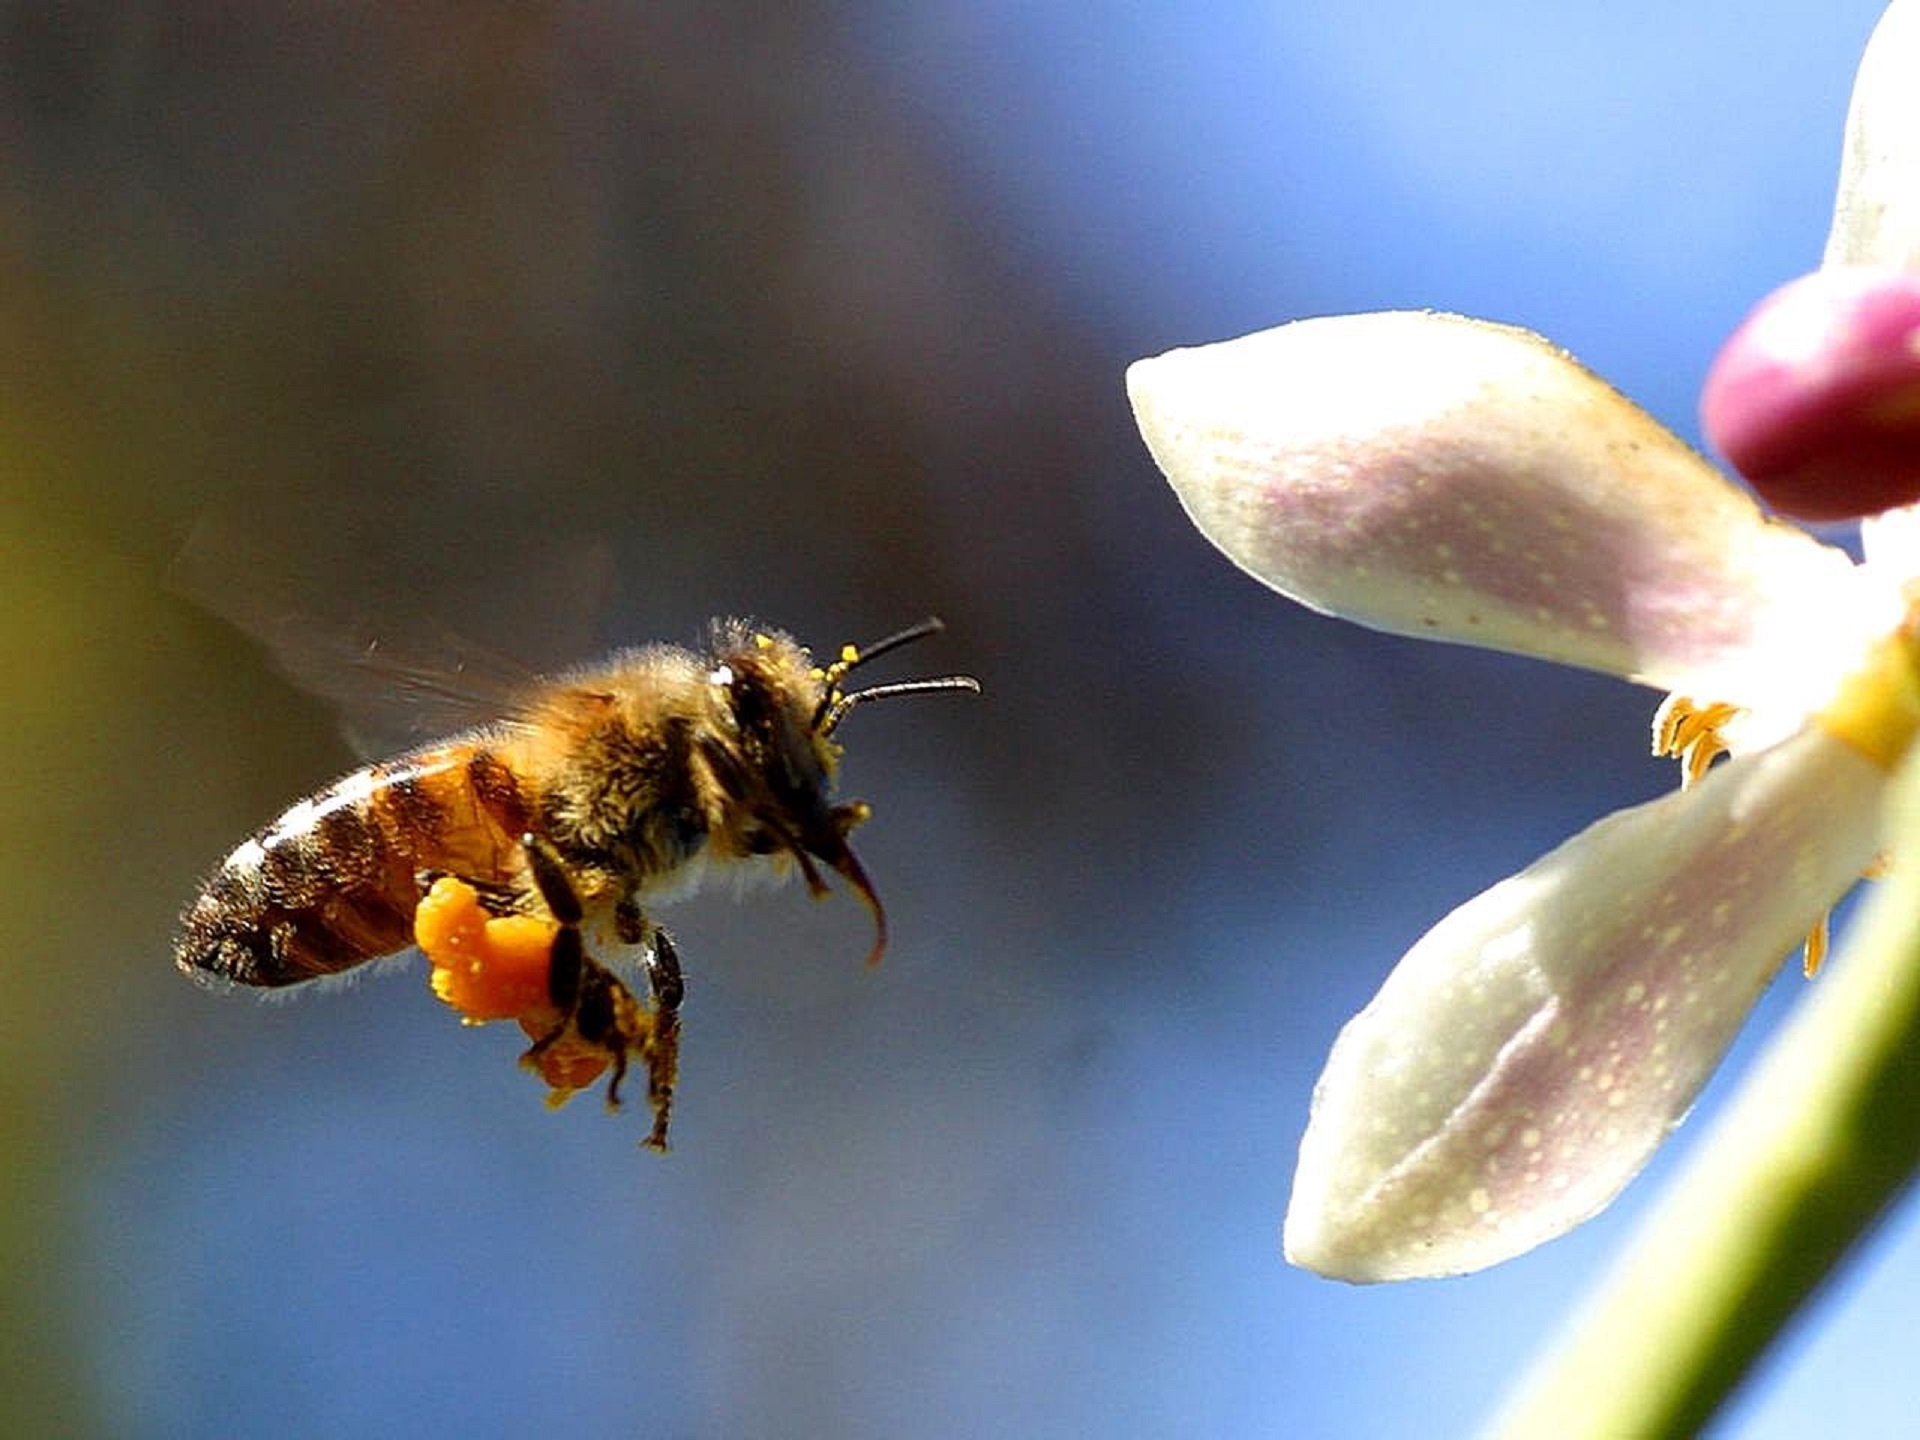
nature, wing, photography, flower, petal, flying, fly, honey, pollen, insect, macro, flora, fauna, invertebrate, close up, bee, honeybee, nectar, macro photography, honey bee, pollinator, membrane winged insect